History of the Federal Democratic Republic of Ethiopia

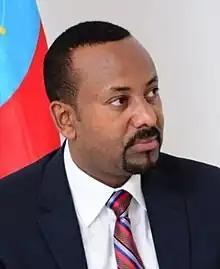
Prime Minister Abiy Ahmed in 2020

On 2 April 2018, Abiy Ahmed, an Oromo, was declared Prime Minister. In addition, Sahle-Work Zewde became the 4th president of Ethiopia, the first woman to hold the office. Early in his term, Prime Minister Abiy made a historic visit to Eritrea in 2018, ending the state of conflict between the two countries. For his efforts in ending the 20-year-long war between Ethiopia and Eritrea, Abiy Ahmed was awarded the Nobel prize for peace in 2019. After taking office in April 2018, Abiy released political prisoners, promised fair elections for 2019 and announced sweeping economic reforms. all the previously censored websites were made accessible again, over 13,000 political prisoners were released and hundreds of administrative staff were fired as part of the reforms.